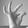
ASL letter: F